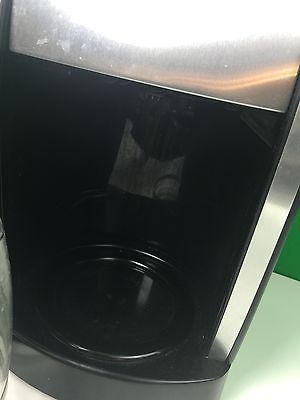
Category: coffee maker